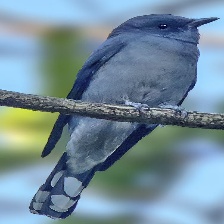
Species: GREY CUCKOOSHRIKE
Scientific name: CORACINA CAESIA